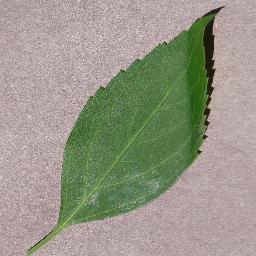
Label: Cherry___healthy